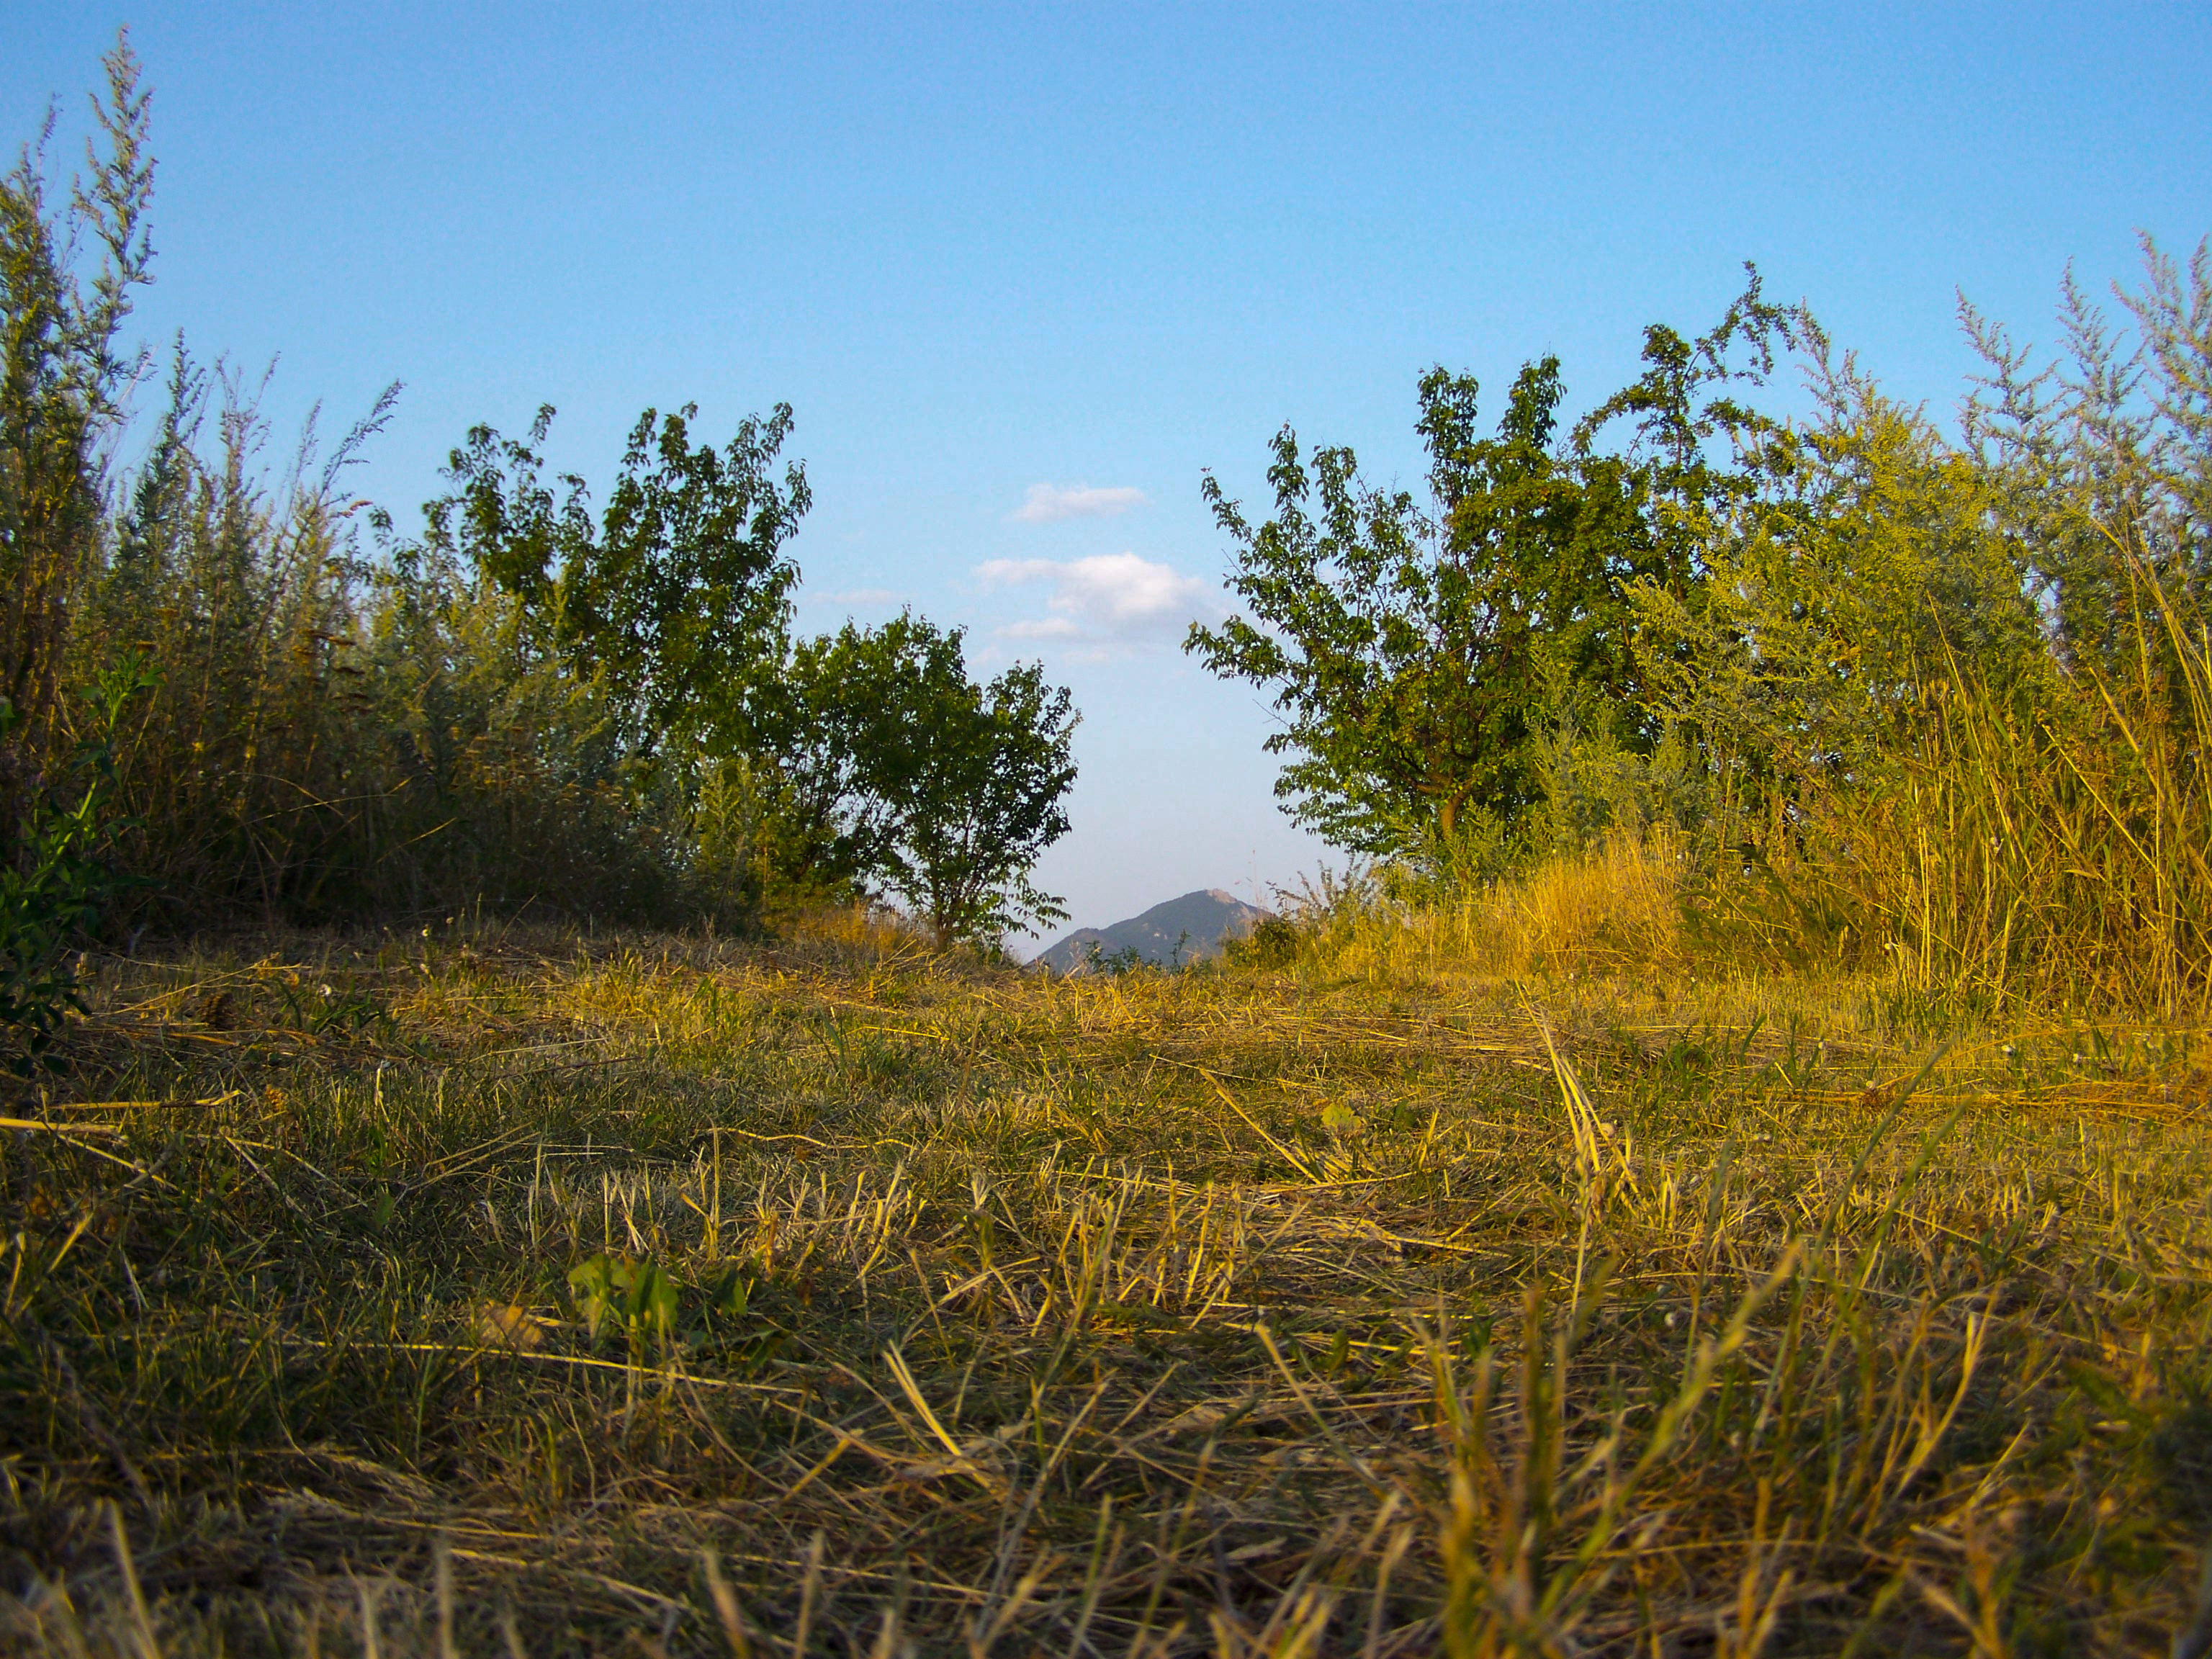
nature, retro, garden, frost, mountain, card, website, story, sky, natural landscape, vegetation, natural environment, grass, tree, grassland, nature reserve, prairie, meadow, wilderness, plant, plant community, grass family, shrubland, field, biome, ecoregion, sunlight, forest, wildlife, woody plant, spring, pasture, landscape, plain, rural area, steppe, savanna, marsh, land lot, fen, hill, wetland, cloud, bog, road, wildflower, autumn, woodland